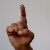
The image shows a hand gesture representing the letter 'D' in Indian Sign Language.